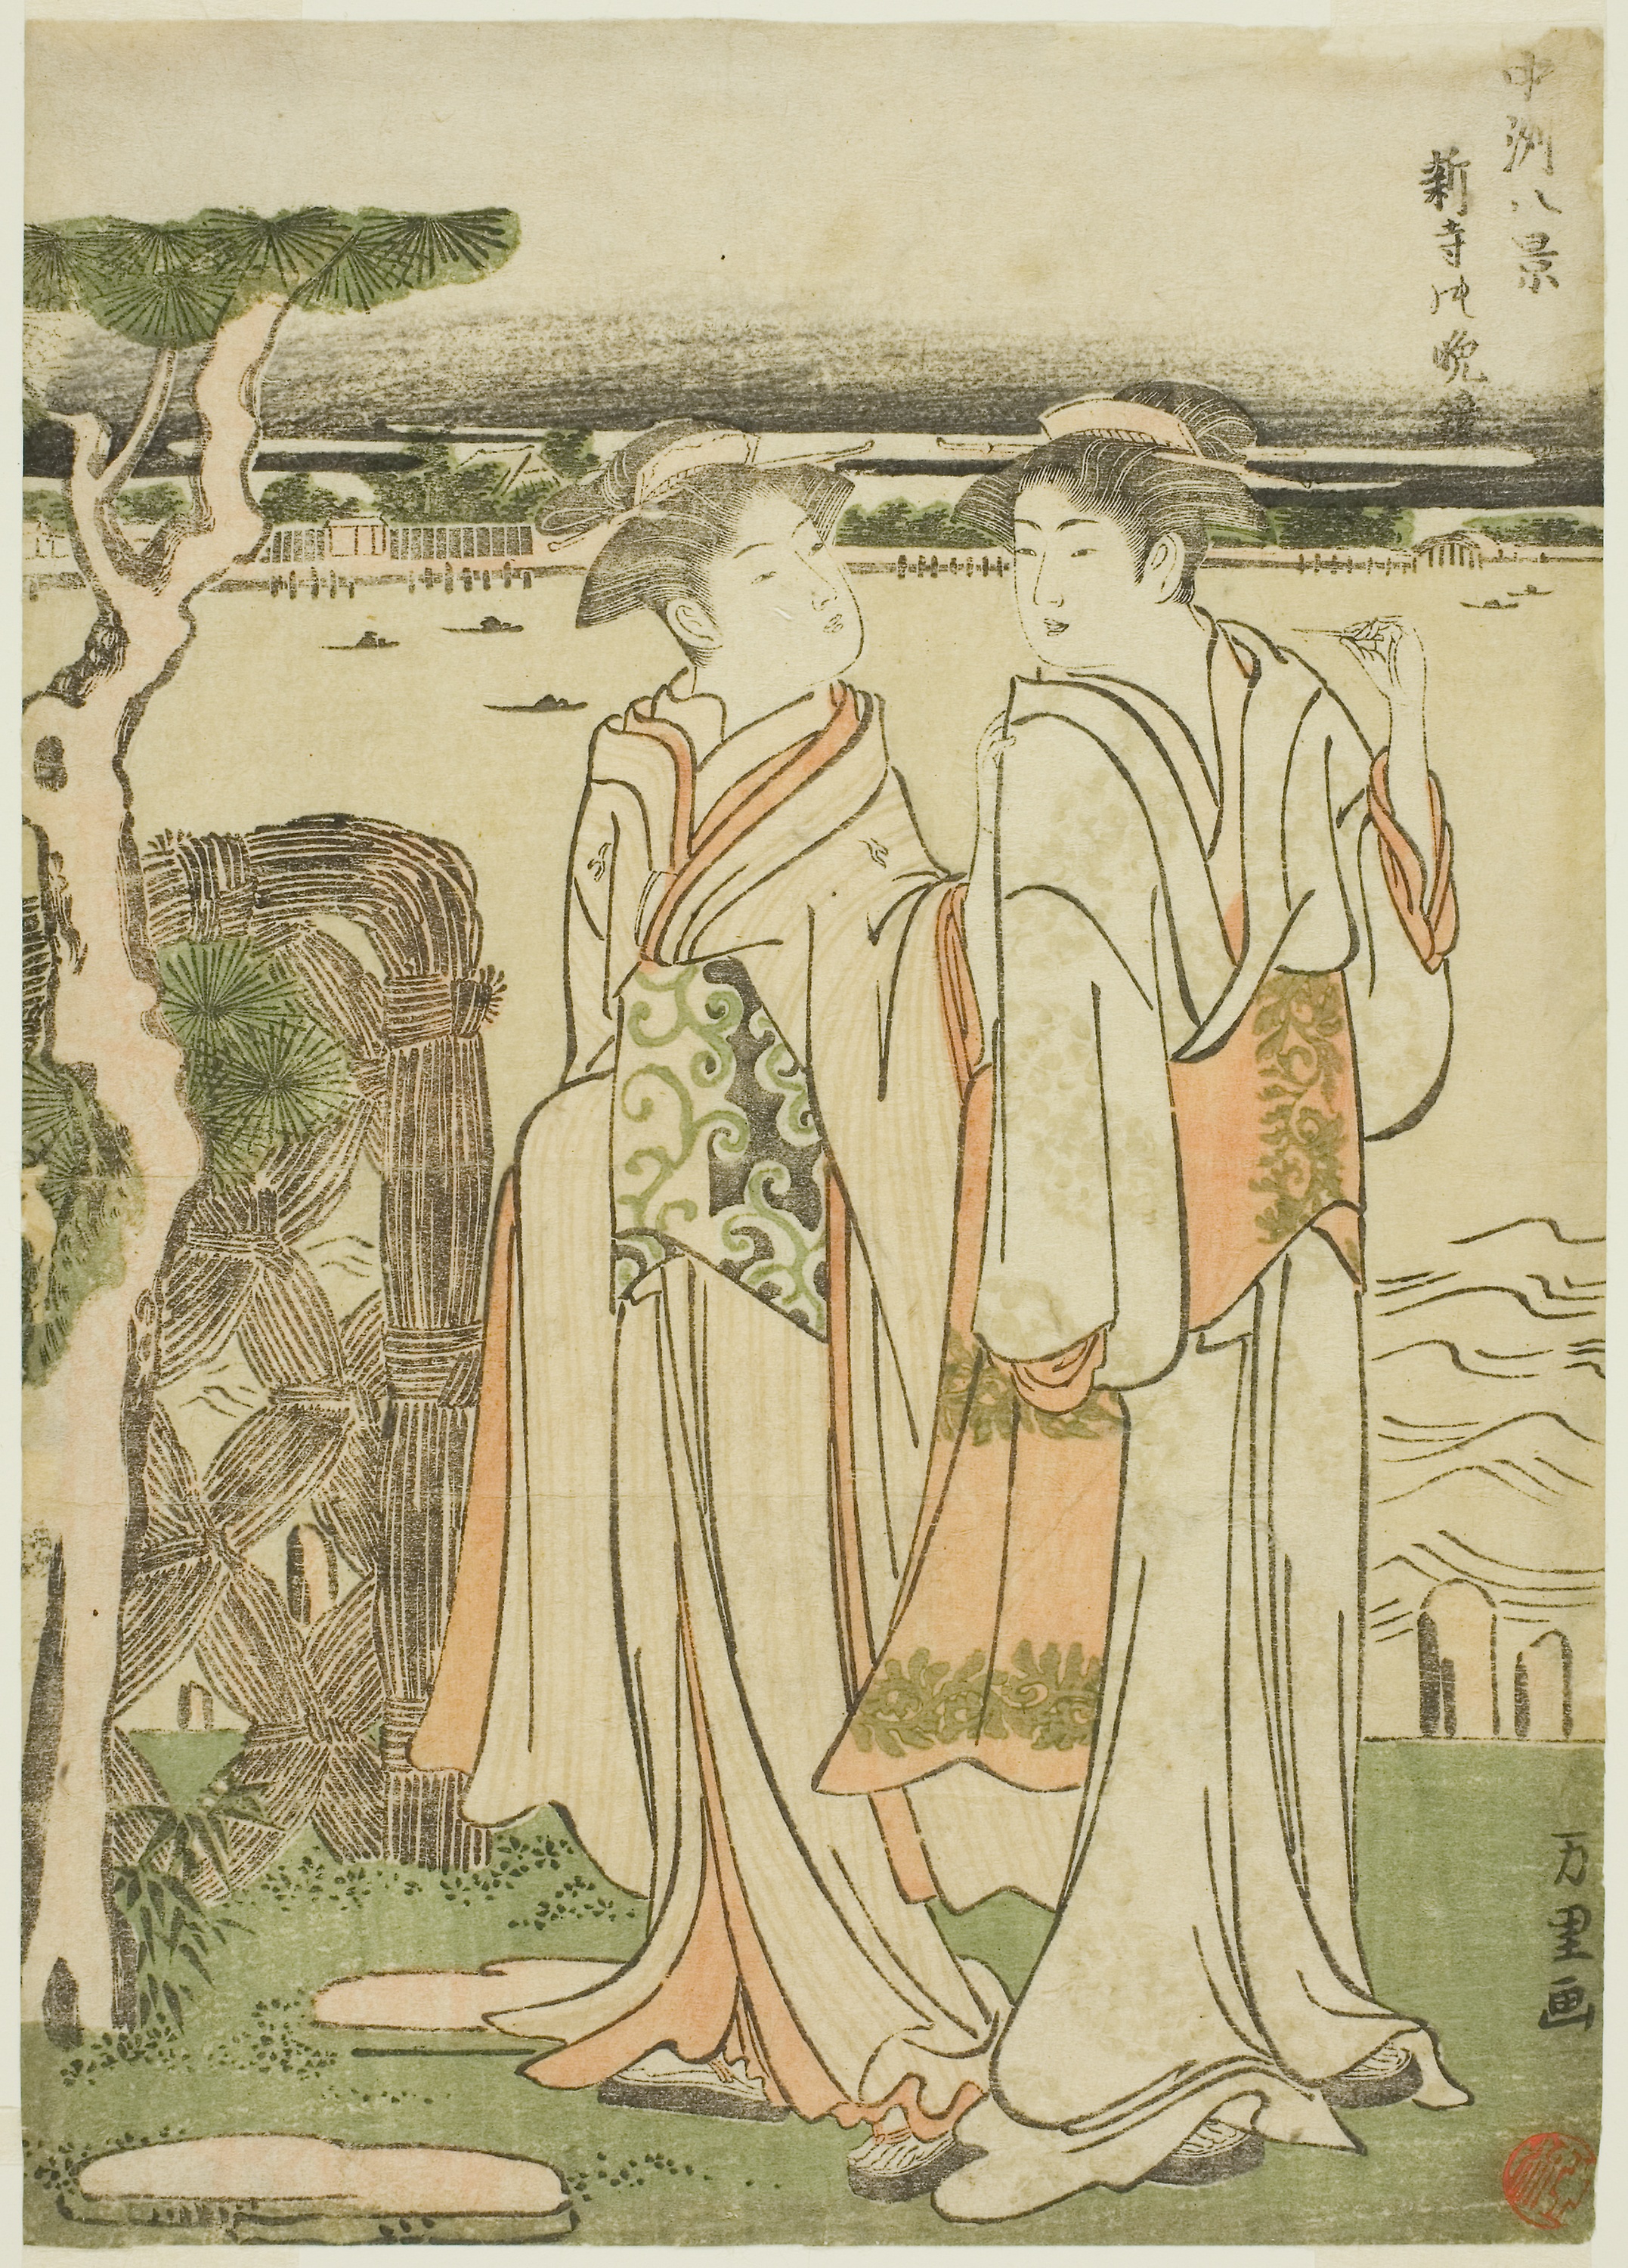
art, tree, history, costume design, illustration, artwork, painting